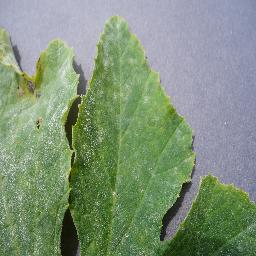
Label: Squash___Powdery_mildew